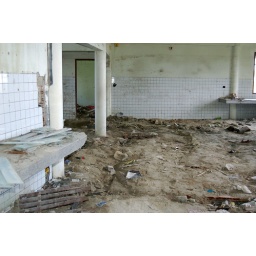
Bottom floor buried in sand in an instant......scary